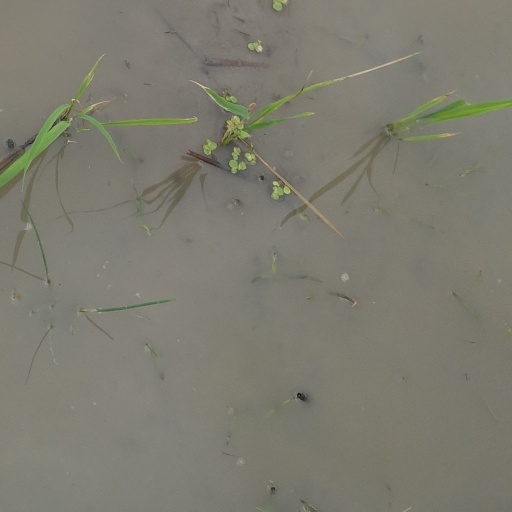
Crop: rice